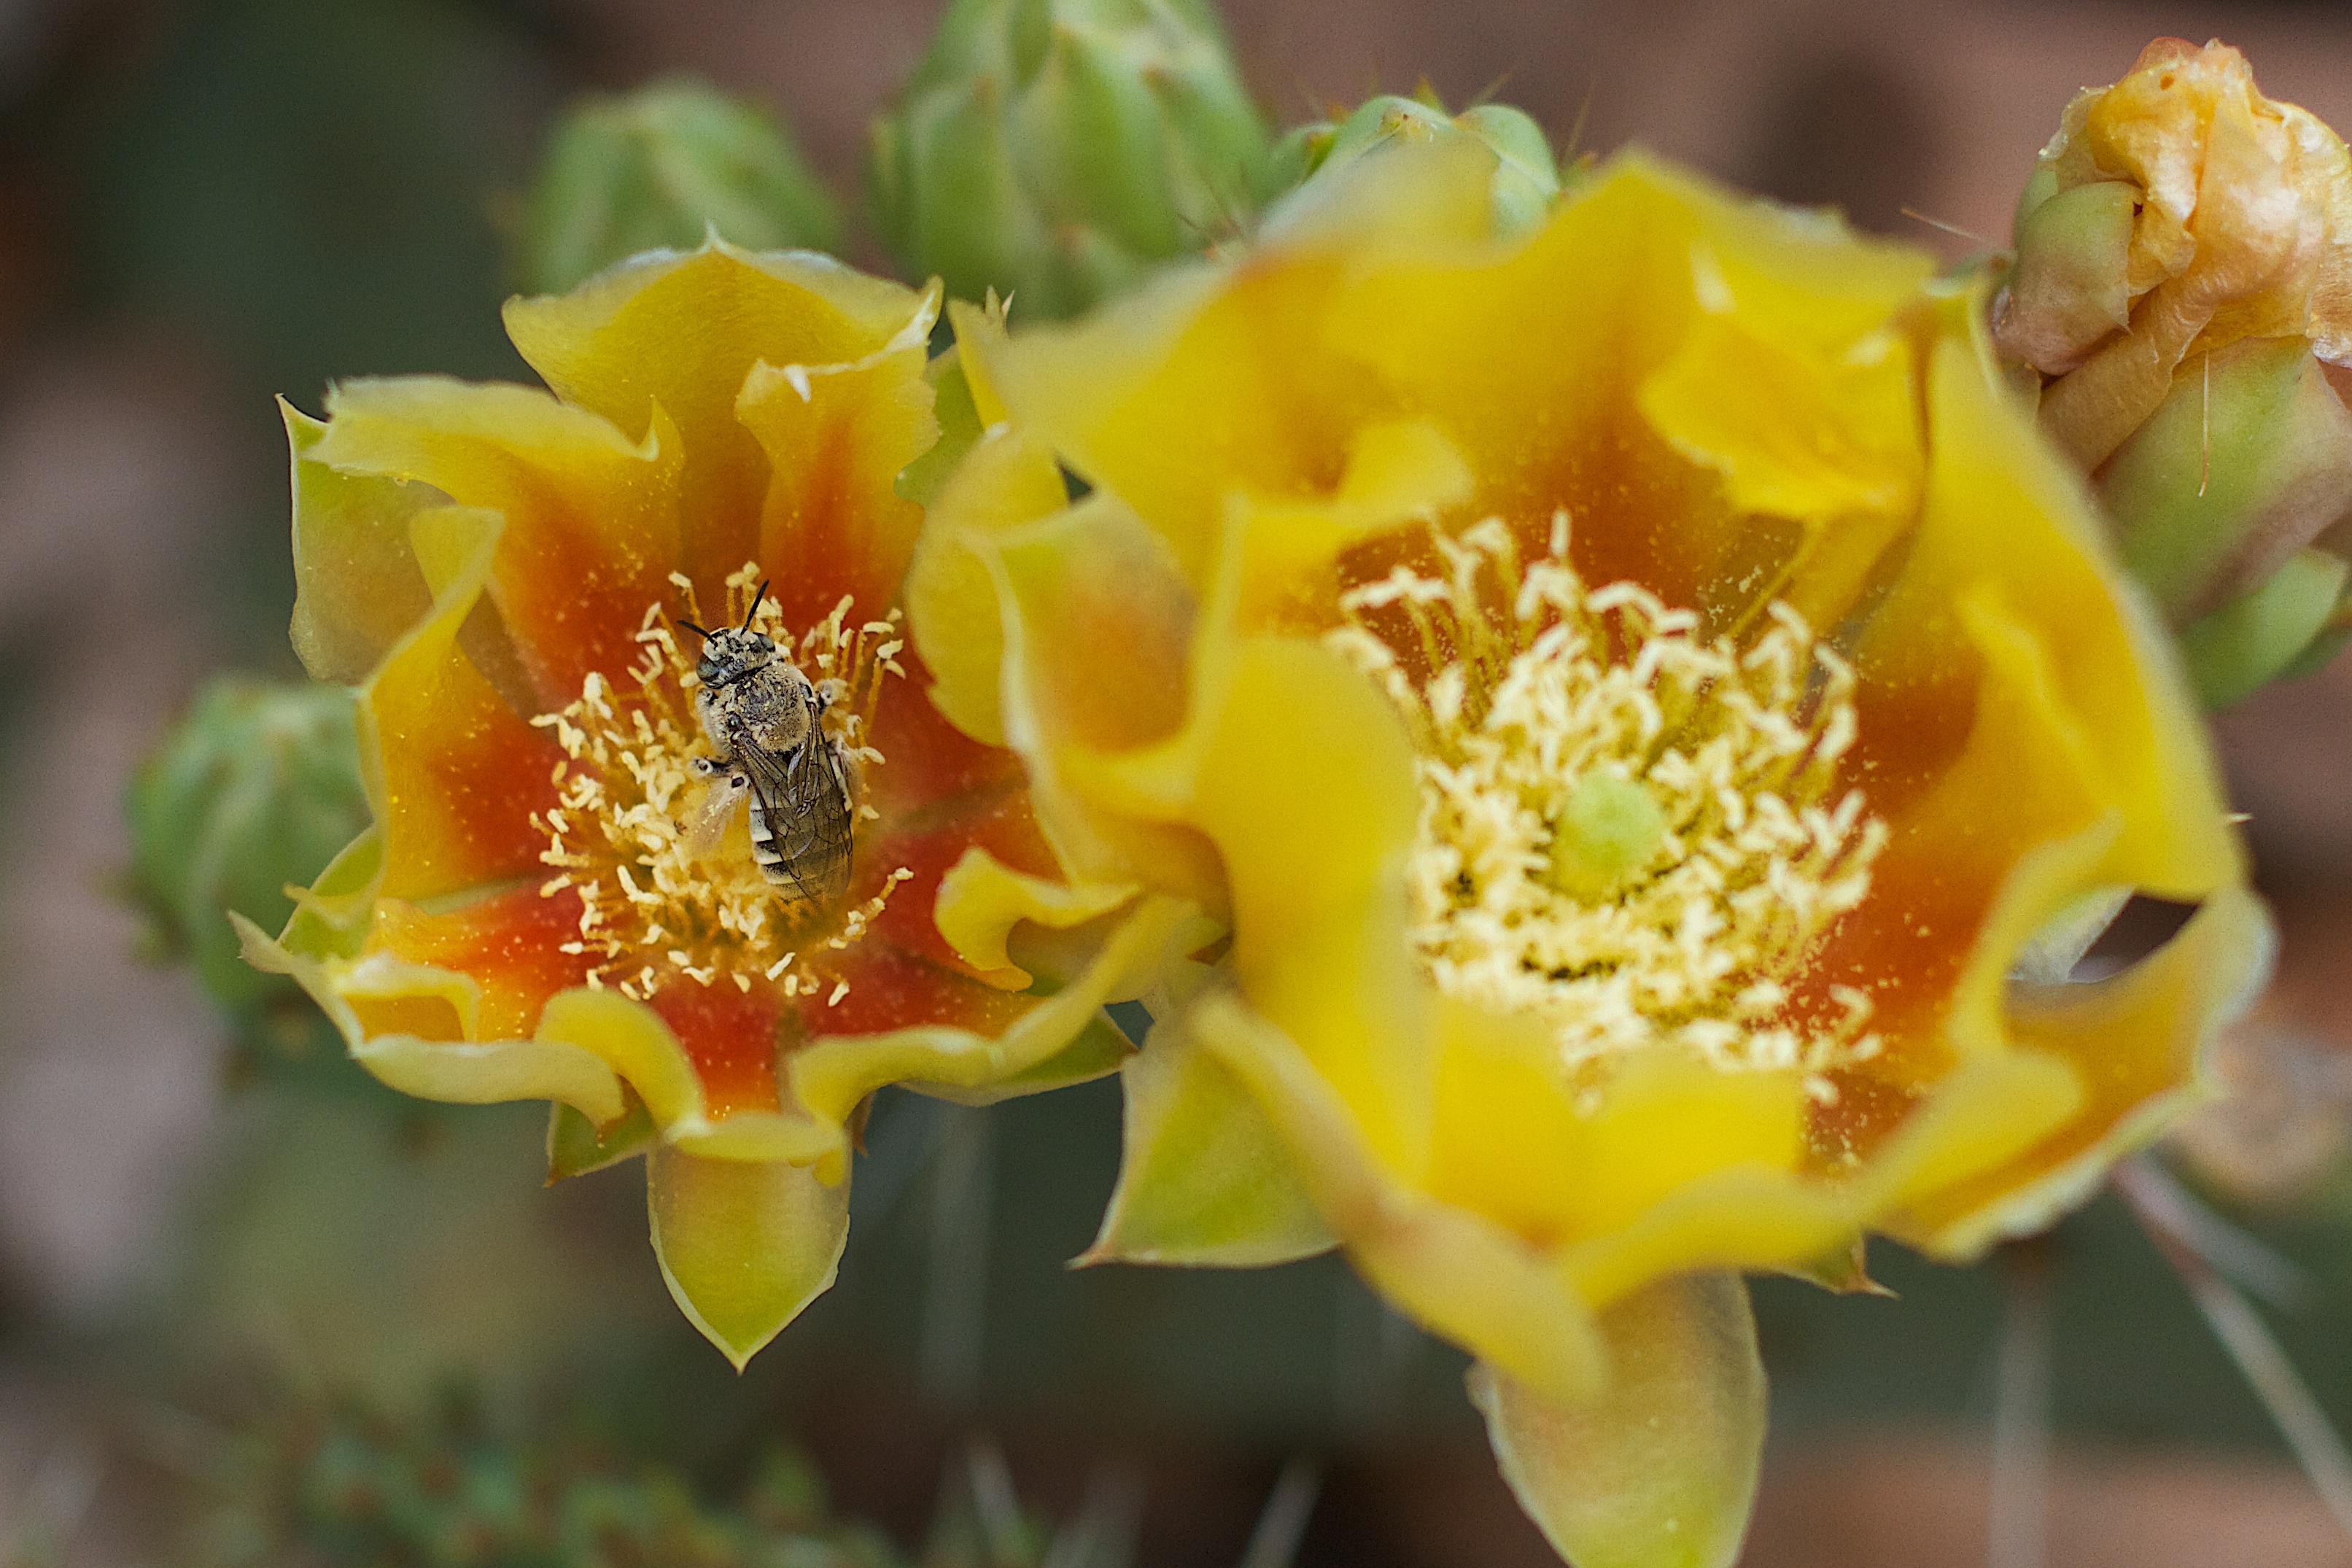
cactus, plant, flower, food, produce, botany, yellow, flora, wildflower, macro photography, flowering plant, prickly pear, land plant, barbary fig